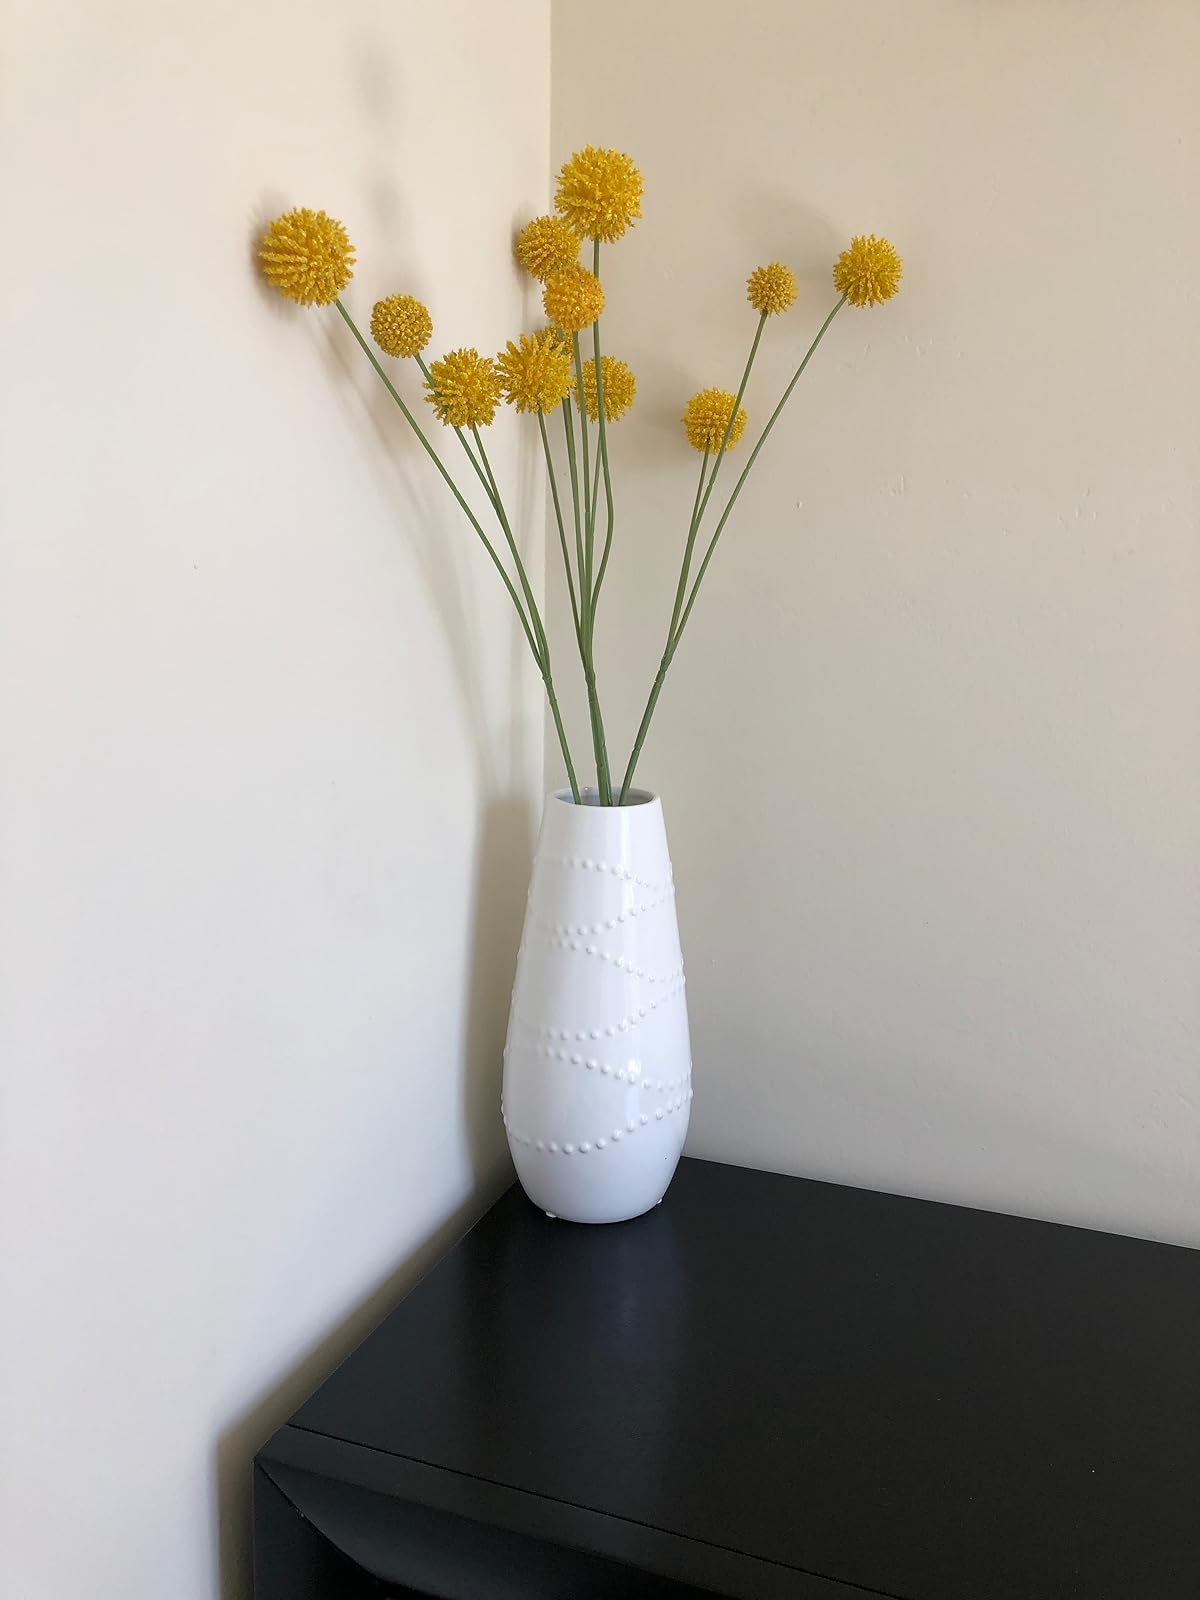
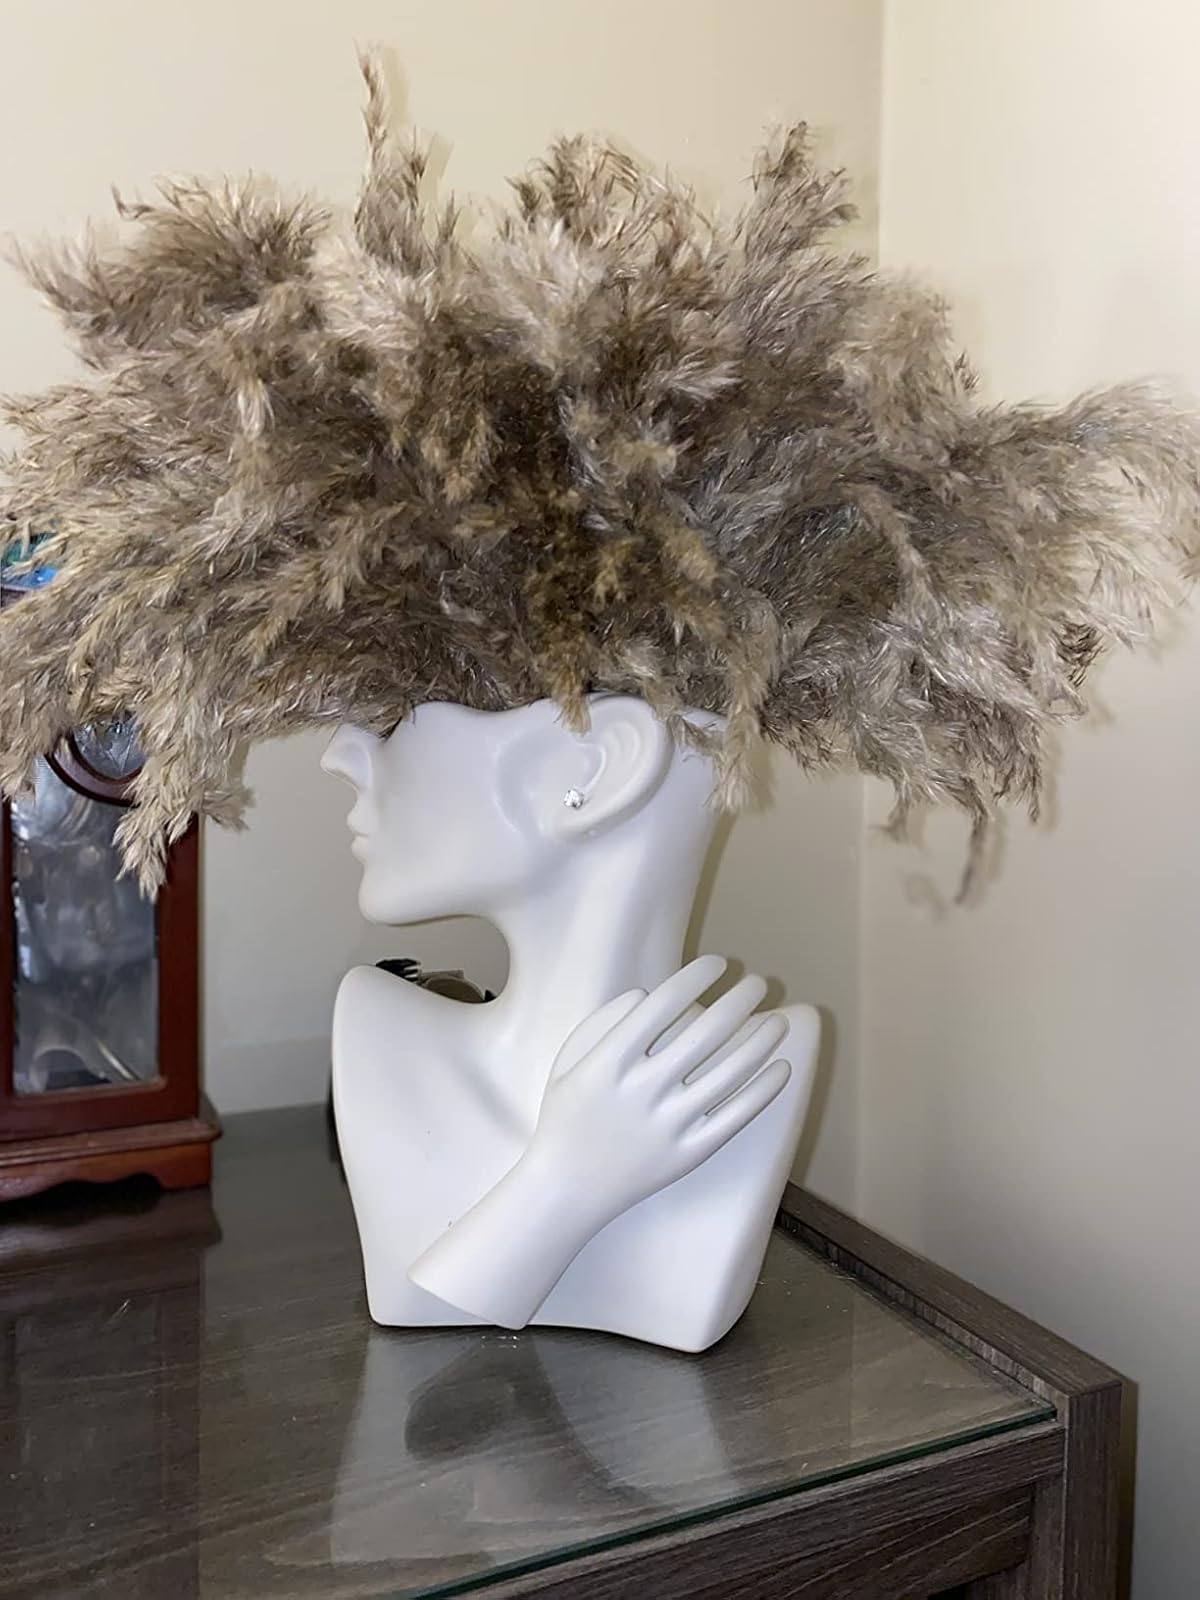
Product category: vase
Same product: no